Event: Nepal Earthquake
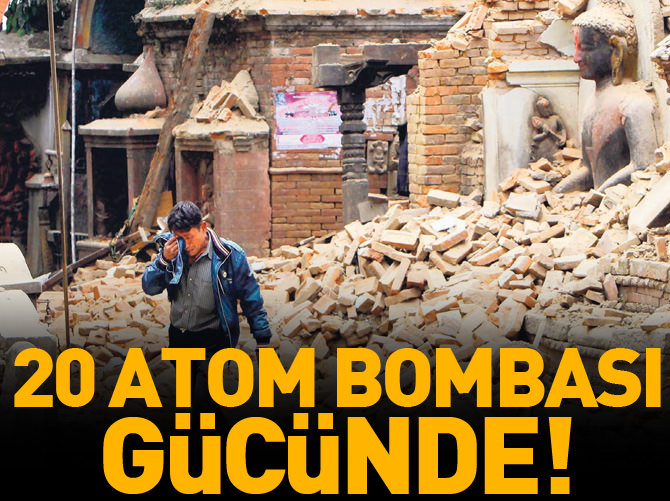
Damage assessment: damage